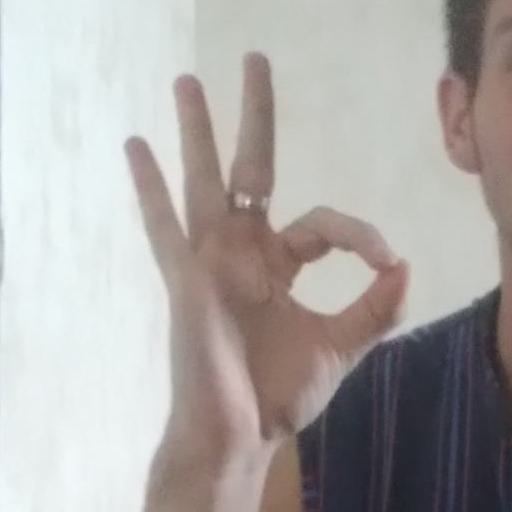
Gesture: ok